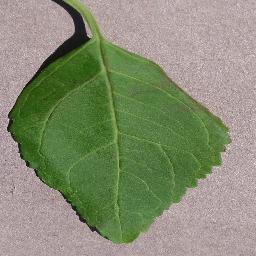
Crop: cherry
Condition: (including_sour)_healthy